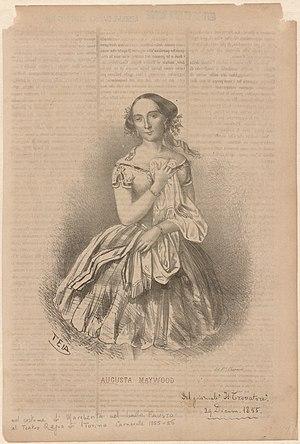
Faust est un ballet mis en scène par Jean Coralli, dont la première représentation s'est tenue au Théâtre de la Porte-Saint-Martin en 1828. Il s'est inspiré de l'oeuvre Faust de Goethe. A eux deux, ces deux œuvres sont les éléments fondateurs du romantisme en France, qui inaugurent l'apparition de personnages diaboliques dans les ballets, les scènes de sorcellerie et les héroïnes rédemptrices. La musique en fut composée par Adolphe Adam.